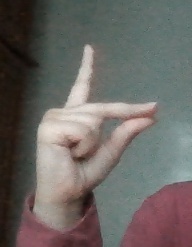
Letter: ta